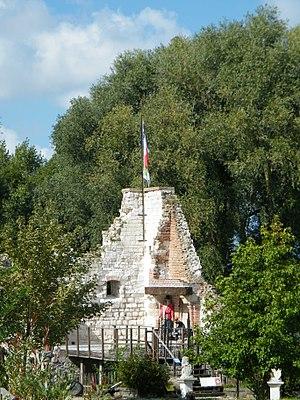
Lanchères, Somme, Fr, ruines du château de Poutrincourt.
Cet article recense de manière non exhaustive les châteaux, maisons fortes, mottes castrales, situés dans le département français de la Somme. Il est fait état des inscriptions et classements au titre des monuments historiques.
Cet article recense les monuments historiques de la Somme, en France.
Les ruines du château de Poutrincout sont les vestiges d'un château médiéval du XVᵉ siècle, situé sur le territoire de la commune de Lanchères, à l'ouest du département de la Somme, à proximité de la Baie de Somme.
Jean de Poutrincourt, de son vrai patronyme Jean de Biencourt, baron de Poutrincourt et de Saint-Just est un gentilhomme picard fondateur de la colonie de Port-Royal, en Nouvelle-France.